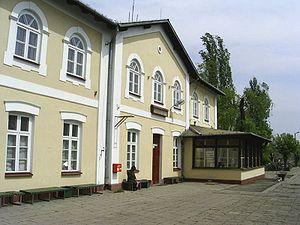
Międzyrzec Podlaski est une ville de l'est de la Pologne, située dans le powiat de Biała Podlaska dans la voïvodie de Lublin.